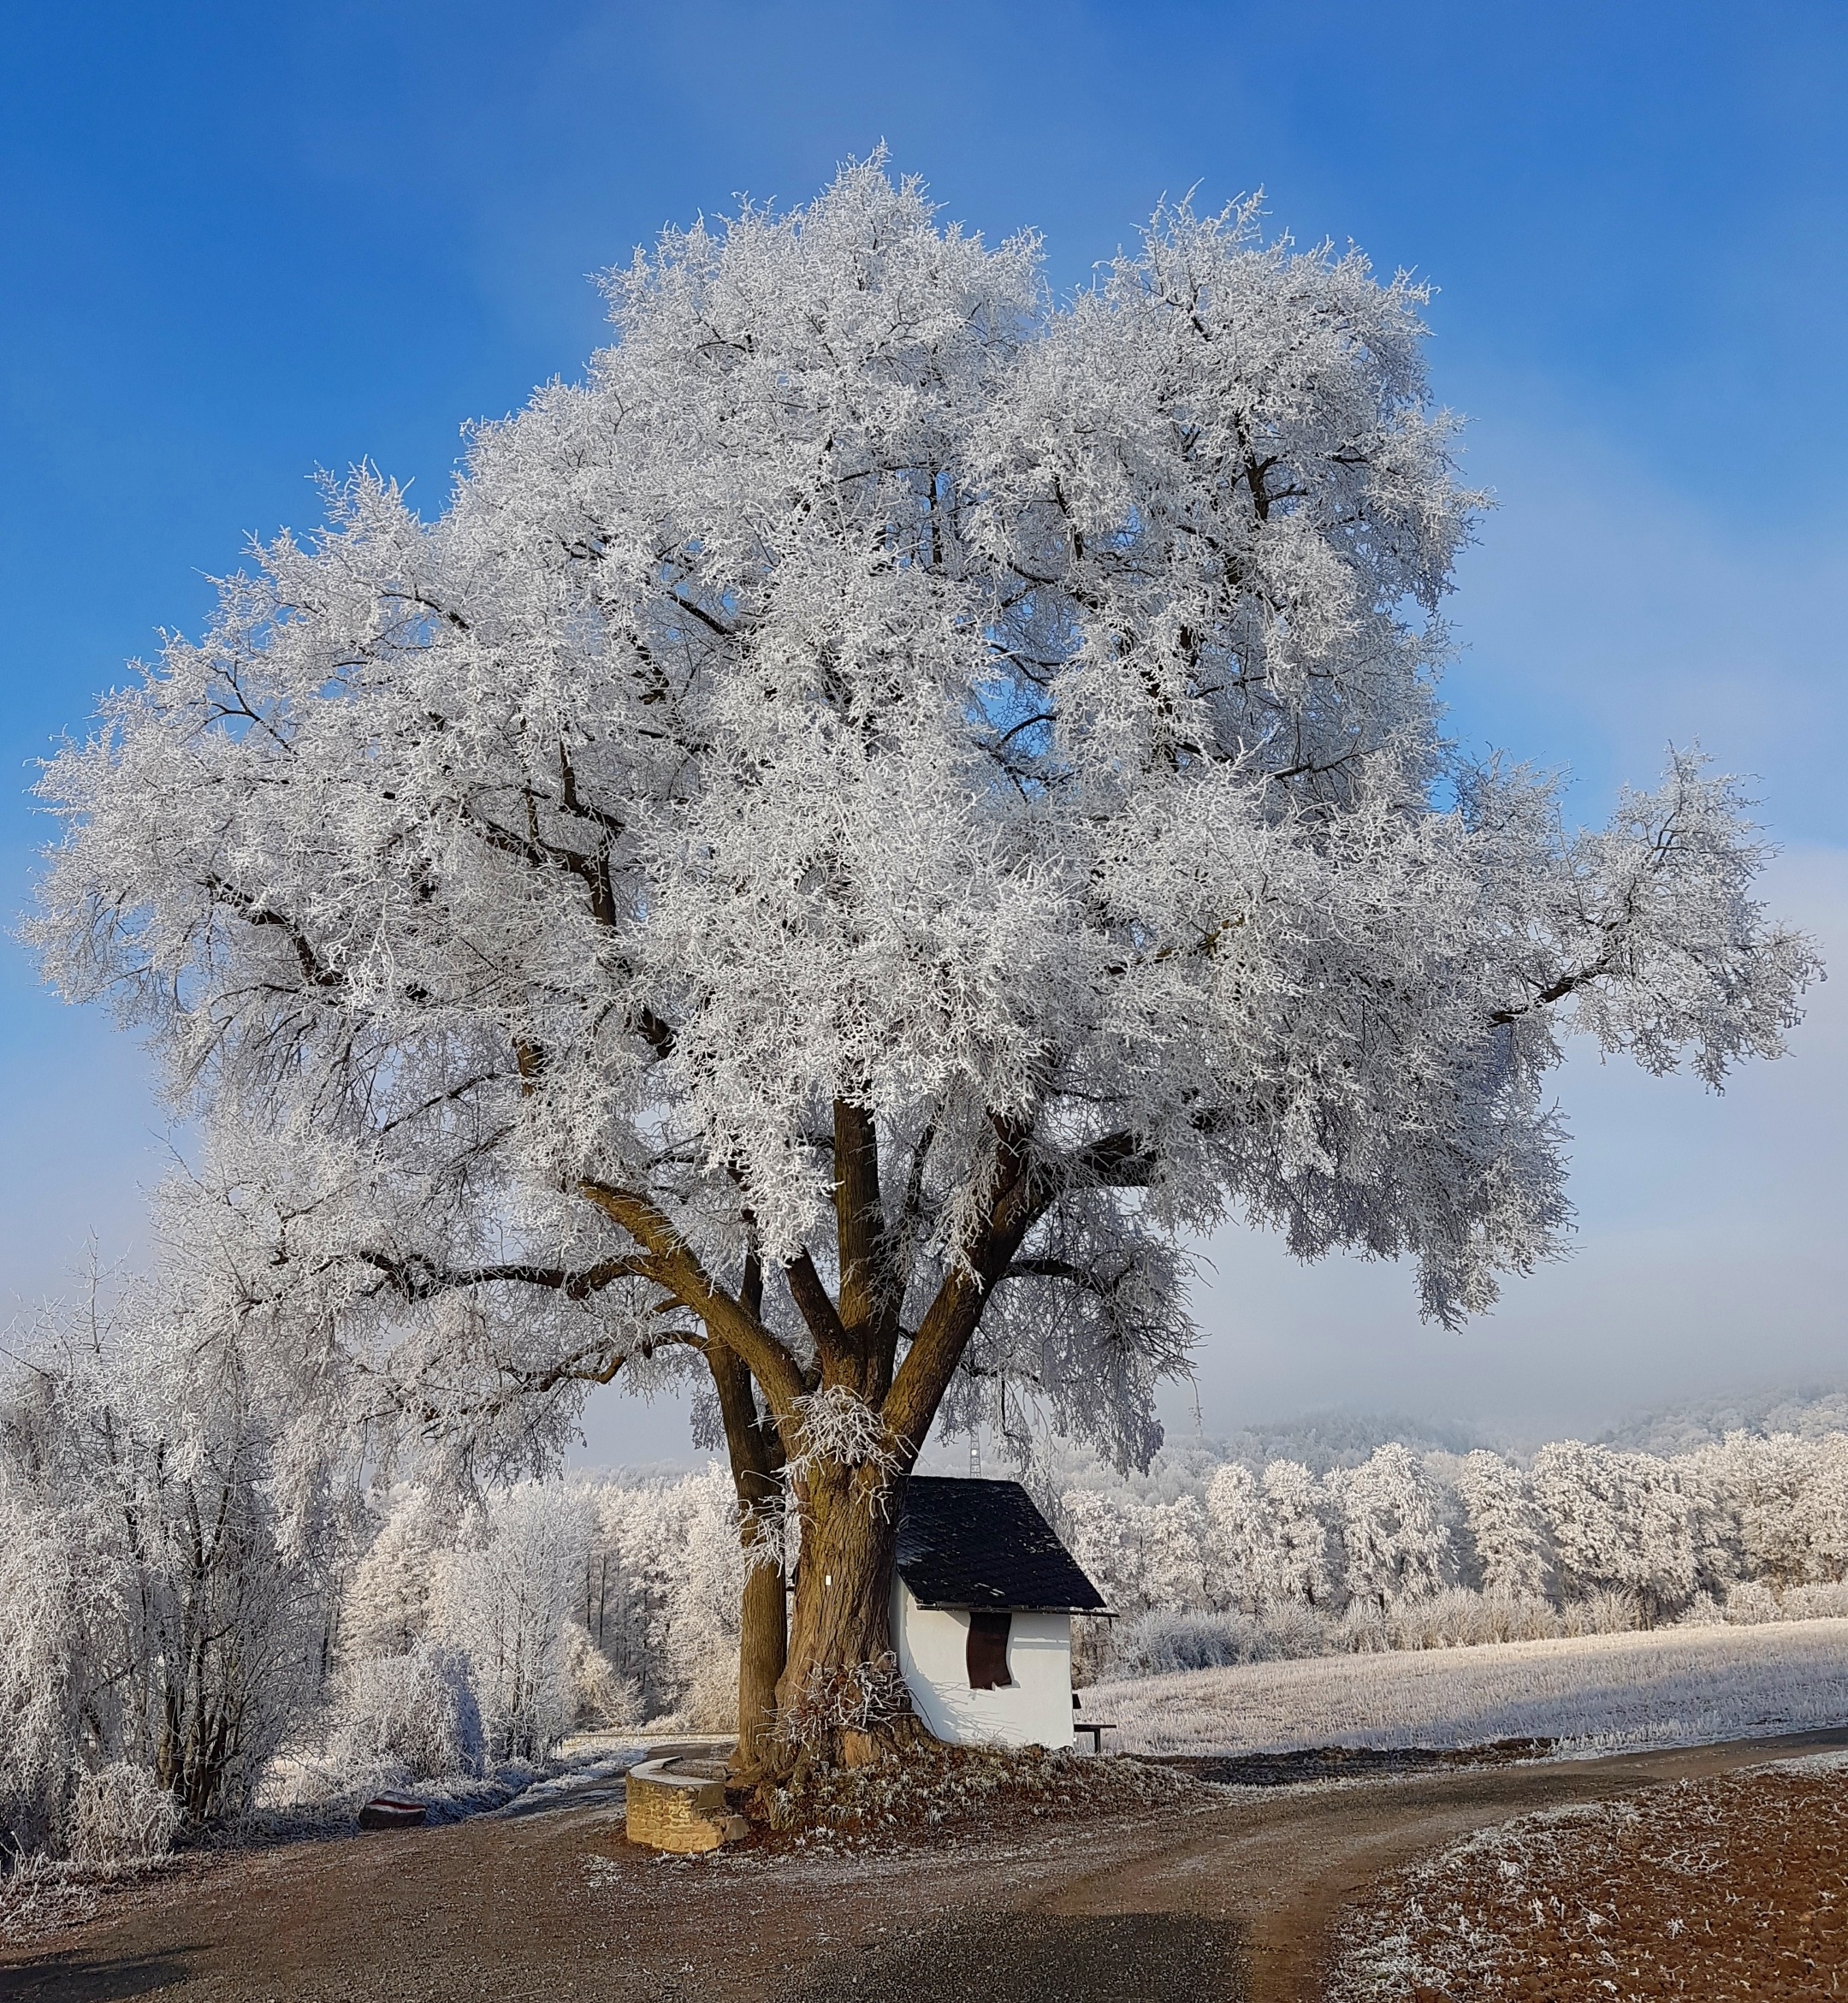
tree, nature, branch, blossom, snow, cold, winter, plant, white, flower, frost, rural, spring, weather, romantic, season, picturesque, dreamy, winter dream, wintry, woody plant